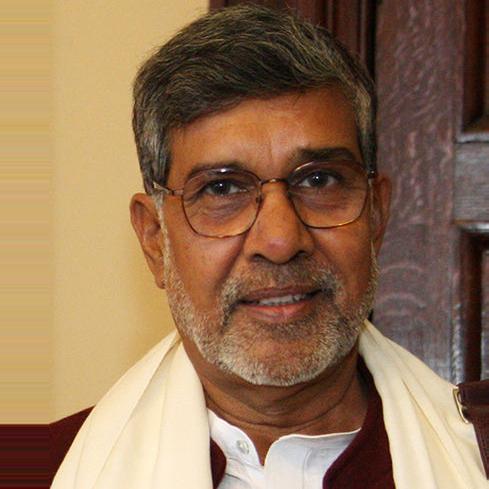
Age: 60